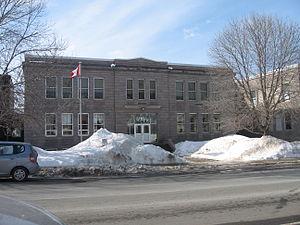
L’Acadie est généralement considérée comme une région nord-américaine où résident environ 500 000 Acadiens. L'Acadie comprend grosso modo le nord et l'est de la province canadienne du Nouveau-Brunswick ainsi que des localités et des régions plus isolées au Québec et sur l'Île-du-Prince-Édouard et en Nouvelle-Écosse ainsi que le nord-ouest du Maine aux États-Unis. La communauté francophone de Terre-Neuve-et-Labrador, bien qu'ayant une origine différente des Acadiens, est parfois incluse dans cette définition. D'autres définitions, faisant presque toutes allusion à un territoire, comprennent en général la Louisiane – les Cadiens. La question des frontières de l'Acadie est donc fondamentale mais seules celles de la Louisiane sont reconnues. En fait, selon un certain point de vue, l'Acadie serait donc une nation sans reconnaissance explicite.
Bathurst est une cité de 11 897 habitants à l'embouchure de la rivière Népisiguit dans la baie des Chaleurs. Elle est le chef-lieu et la principale ville du comté de Gloucester, au nord-est de la province du Nouveau-Brunswick au Canada. Étant la seule grande ville du Nord-Est, Bathurst offre une gamme de services digne des villes de plus grande importance. Hôpitaux, salles de spectacles, musées, écoles, centres commerciaux et hôtellerie sont parmi les services de la ville de Bathurst. Bien que l'économie de la région ait été durement touchée ces derniers temps par des fermetures d'entreprises, telle que la Smurfit-Stone, et la fermeture de la mine Brunswick au sud de la ville, la région tient le coup et fait preuve d'initiative pour diversifier l'économie.